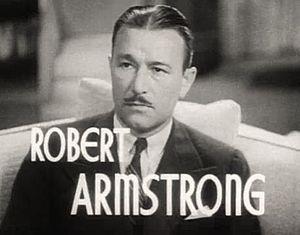
Robert Armstrong est un acteur américain, né à Saginaw le 20 novembre 1890, mort d'un cancer à Santa Monica le 20 avril 1973.
Mon ex-femme détective est un film américain réalisé par Stephen Roberts, sorti en 1936.